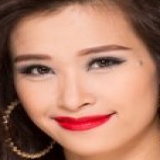
ca sĩ Đông Nhi